Bischofshofen

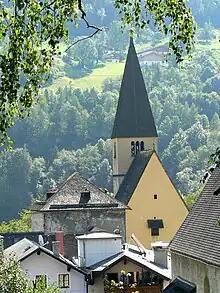
St Maximilian's Church

In Neolithic times local Celtic tribes mined copper and salt in the nearby hills. Later, the Celts were conquered by or assimilated into the expanding Roman Empire, when the area was incorporated into the "Noricum" province. In the 3rd/4th century, a Roman road led from the Salzach valley to Radstadt on the Enns river.